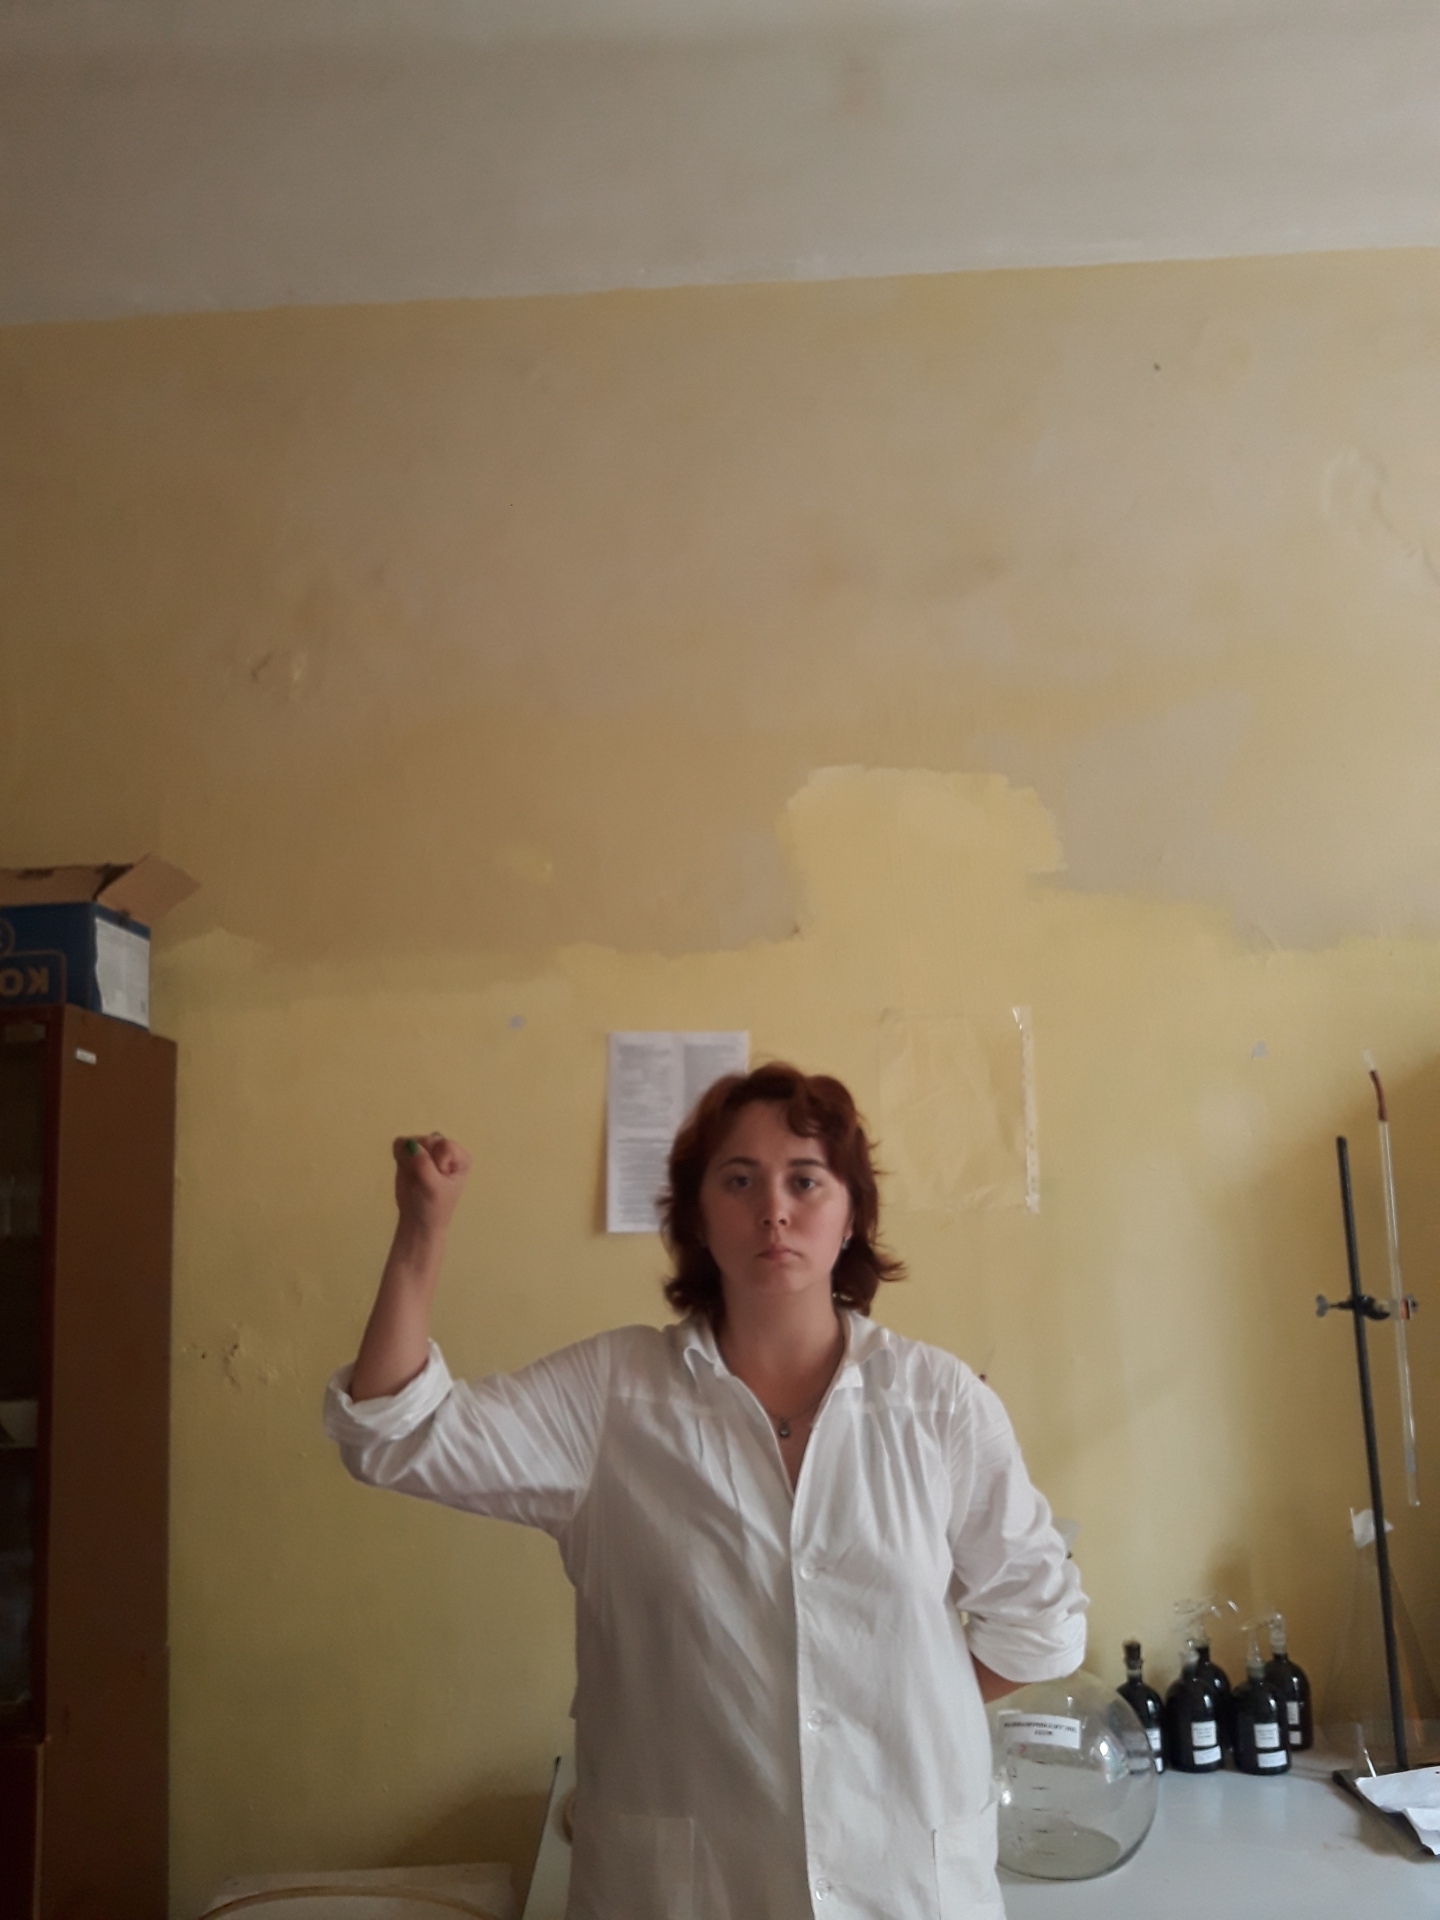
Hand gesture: fist